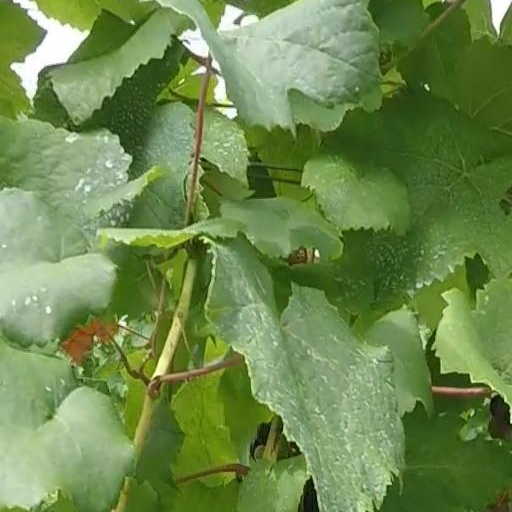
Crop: grape